Looking 4 Myself

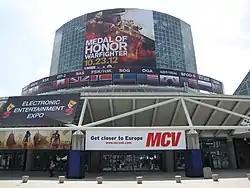
Usher performed during E3 2012 to promote both "Scream" and video game Dance Central 3.

On June 9, 2012, Usher performed in the UK, appearing in the Capital FM Summer Time Ball, his second appearance in his career. He entered the stage doing the moonwalk and then performed his 2010 single "OMG". Backed-up by female dancers while doing choreographed routines, he then performed several singles from his previous work and "Looking 4 Myself", including "Yeah!", "Without You", "Climax" and "Scream". The singer again performed "Scream" in the 2012 Electronic Entertainment Expo in Los Angeles during Microsoft's conference. He performed the dance routines presented in the video game Dance Central 3, via the Kinect to the latter song. Usher promoted the album on its release date in the UK—June 11—by performing in a one-off concert in the Hammersmith Apollo in London. The performance was directed by Hamish Hamilton, and was streamed to Usher's VEVO channel on YouTube. The same week, he appeared on BBC Radio 1 Live Lounge, where he covered the song "Pumped Up Kicks" by Foster the People, and performed "Scream". The singer appeared on "Good Morning America", where he spoke about "Looking 4 Myself", and discussed his legal battle with ex-wife Tameka Foster. He performed "Climax" in the 2012 BET Awards; Kelly Carter of MTV described the performance as "fairly muted", due to Usher's appearance and dancing being minimalistic. He opened the 2012 iTunes Festival, performing songs from his previous studio album efforts and tracks from "Looking 4 Myself" which he performed for the first time, including "Can't Stop Won't Stop", "Lemme See", "Twisted", "Dive" and "Numb".